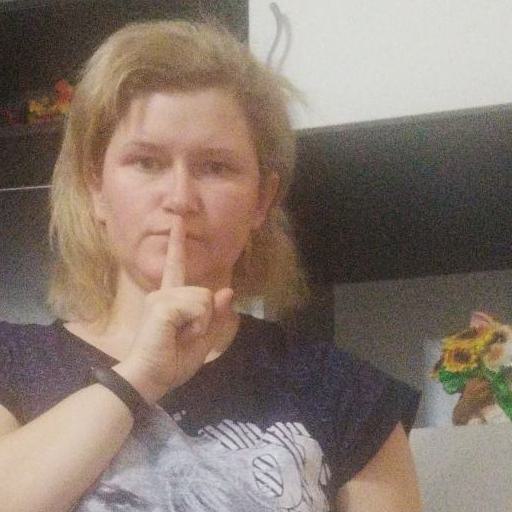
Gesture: mute